Consuelo Fernández

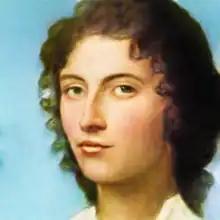
Consuelo Fernández portrait

Consuelo Fernández (1797-1814) was a resistance fighter in the Venezuelan War of Independence, given the honor of "heroine".